Greek language question

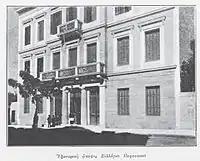
The Athens home of the Parnassos Literary Society in 1896

The good humour of the debate in the early years after the advent of "My Journey" was demonstrated in 1893 when the prestigious Parnassos Literary Society invited Psycharis to give a talk on the subject of Demotic. The Society served as a kind of informal Academy, and on this occasion the audience included the king, the queen, and two princes. The talk went well, and Psycharis concluded by returning to the image of Greek waiting for its Dante. The folk songs, he said, were "like an anonymous Dante", and could provide all the inspiration necessary for a rebirth of the written language.